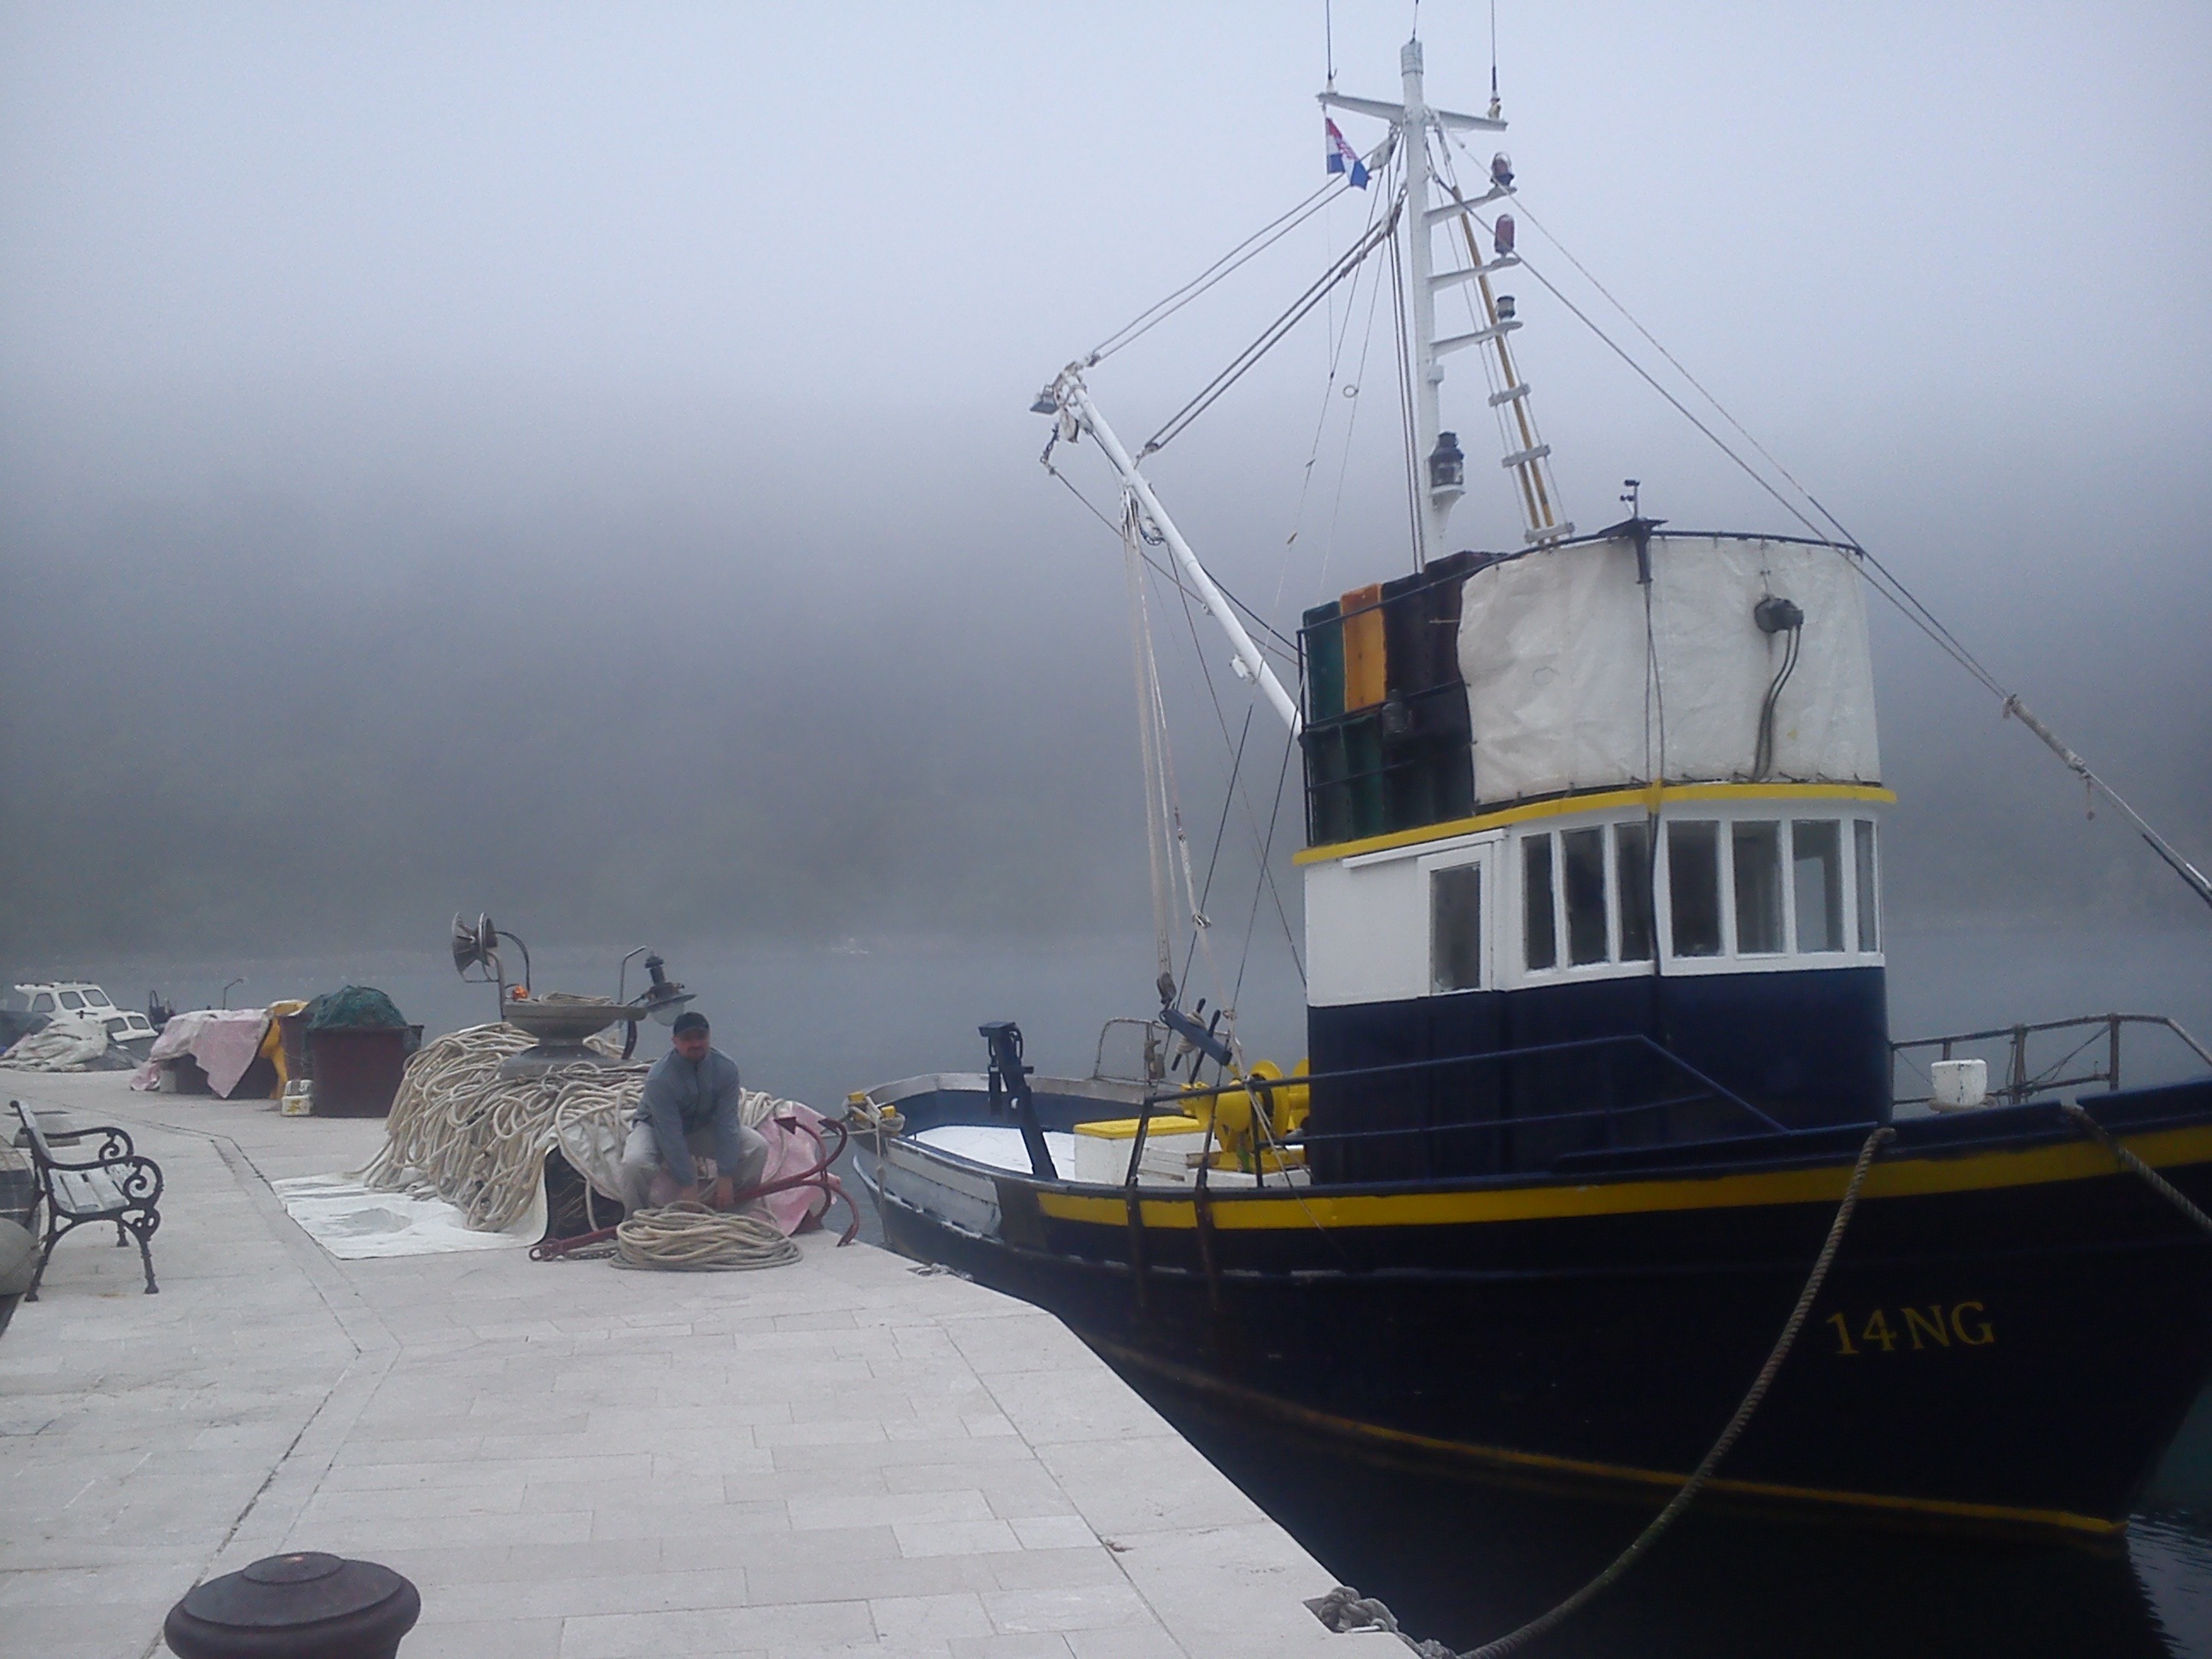
sea, coast, ocean, boat, ship, vehicle, fishing, croatia, tugboat, watercraft, adriatic, fishing vessel, zadar, freight transport, fishing trawler, novigrad